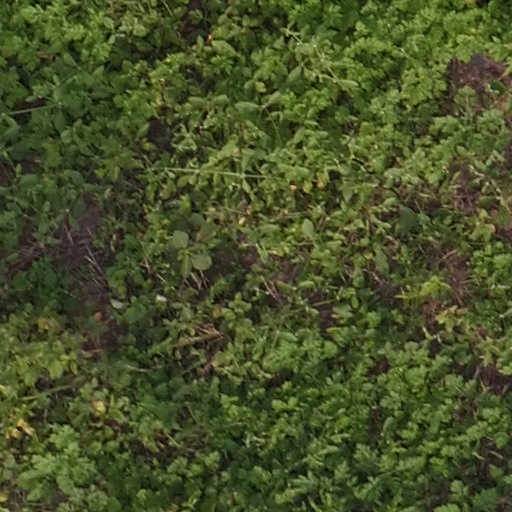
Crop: maize; corn